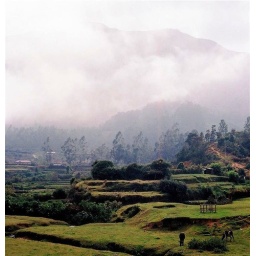
Munnar: mountains in the cloud